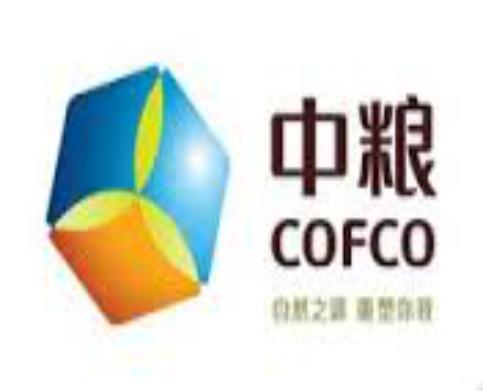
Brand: cofco
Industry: Others